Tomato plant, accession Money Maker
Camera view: horizontal (90 deg, fisheye); turntable rotation: 300 degrees
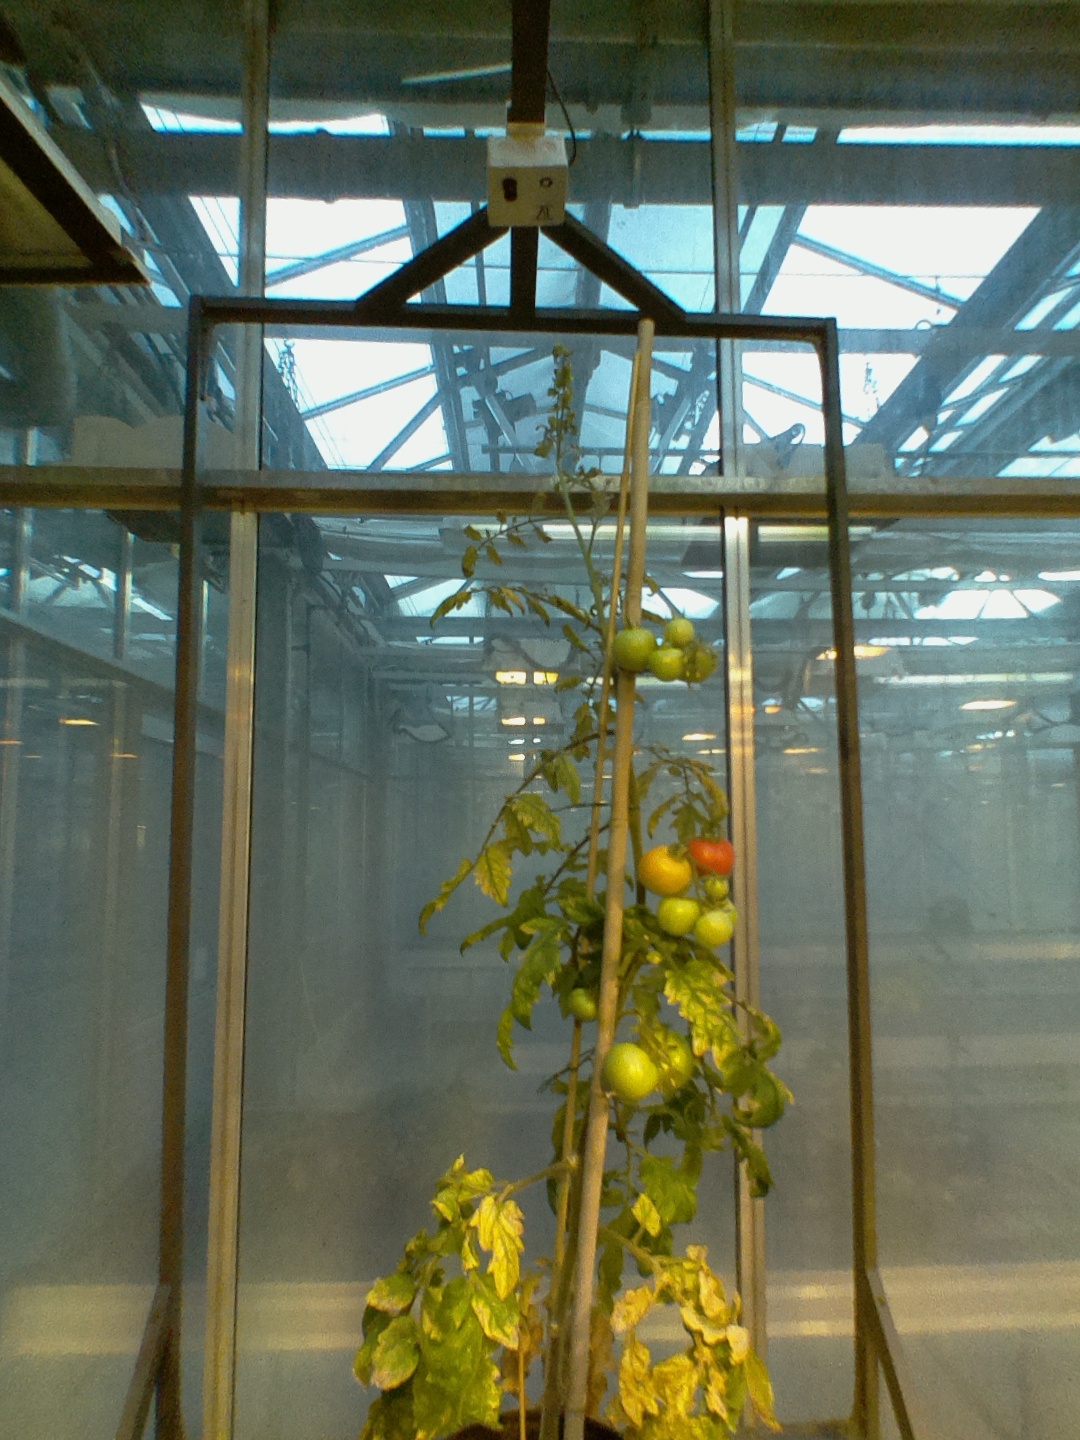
BBCH growth stage 81: 10%-20% of fruits show typical fully ripe color